Veitel Heine Ephraim

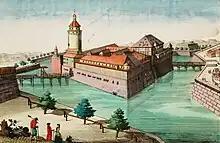
Pleißenburg where the Leipzig mint was located, and Ephraim was locked up in early 1758

Veitel Ephraim was the fifth child of Altona-born jeweller and elder of the Jewish Community Nathan Veitel Ephraim (1658–1748), who moved from Hamburg to Berlin. His mother came from Vienna. The Ephraim family lived in Spandauer Straße 30. Around 1744 or 1745, Ephraim became court jeweller of Friedrich II. They had known each other since 1738, when they met at Schloss Rheinsberg. Already as Crown Prince Friedrich was in debt to Ephraim. In 1748, Ephraim leased a factory in Potsdam for lace and had orphans taught in the production of it. Two years later, he was appointed by the King as the senior elder of the Berlin Jewry. In 1752 or 1754, Ephraim delivered silver to Johann Philipp Graumann, director of the Prussian mints.